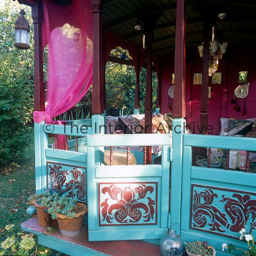
a seating area at the back of a caravan painted in vibrant pink and blue